San Antonio Missions National Historical Park

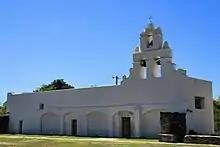
Mission San Juan Capistrano

Misión San Juan Capistrano was established in 1716 as Misión San Jose de los Nazonis in East Texas. The mission was renamed and moved in 1731 to San Antonio. Located on Mission Road, San Juan was listed on the National Register on February 23, 1972.